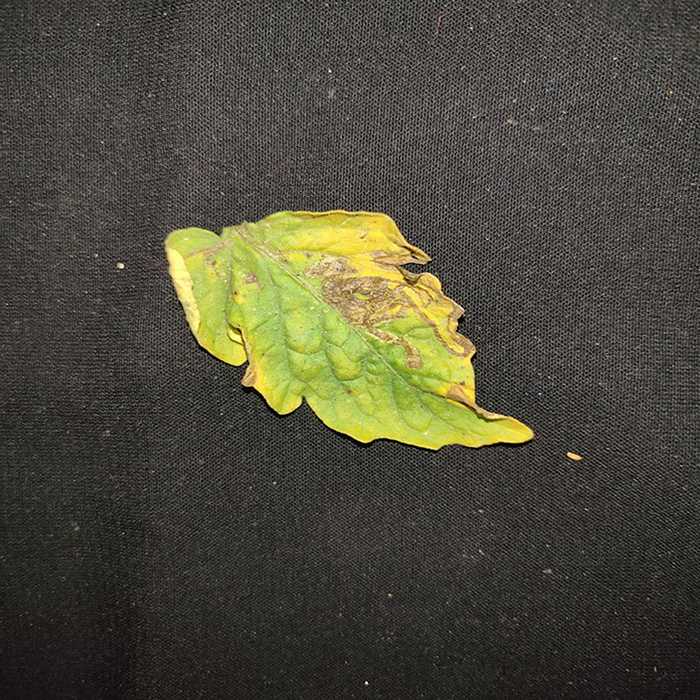
Plant: Tomato
Label: Tomato Bacterial spot